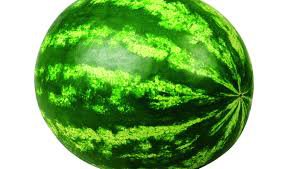
Label: Watermelon